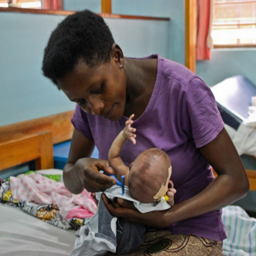
mother shaves his head as he is prepared for surgery on the following day .